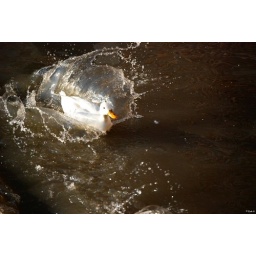
duck landing in the water - eend land in het water